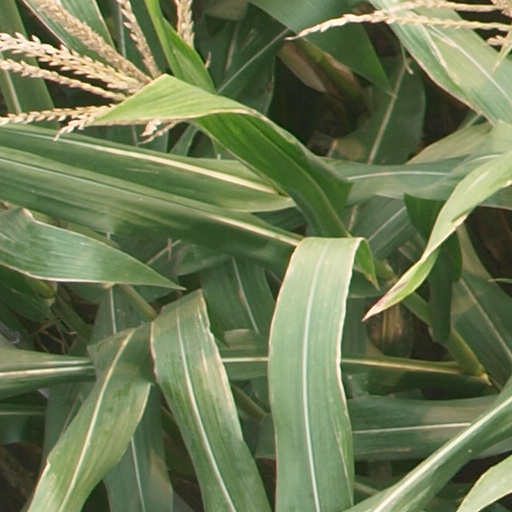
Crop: maize; corn